Ubu Roi

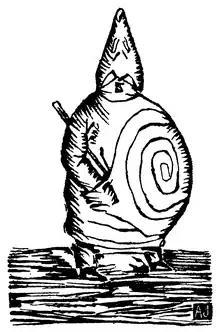
Jarry's woodcut of Ubu

The story is a parody of Shakespeare's "Macbeth" and some parts of "Hamlet" and "King Lear".